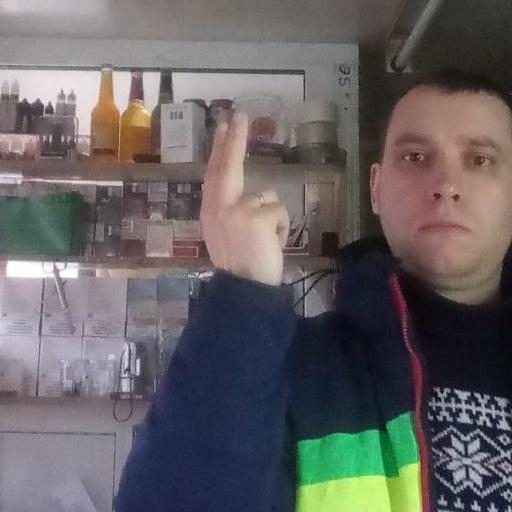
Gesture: two_up_inverted